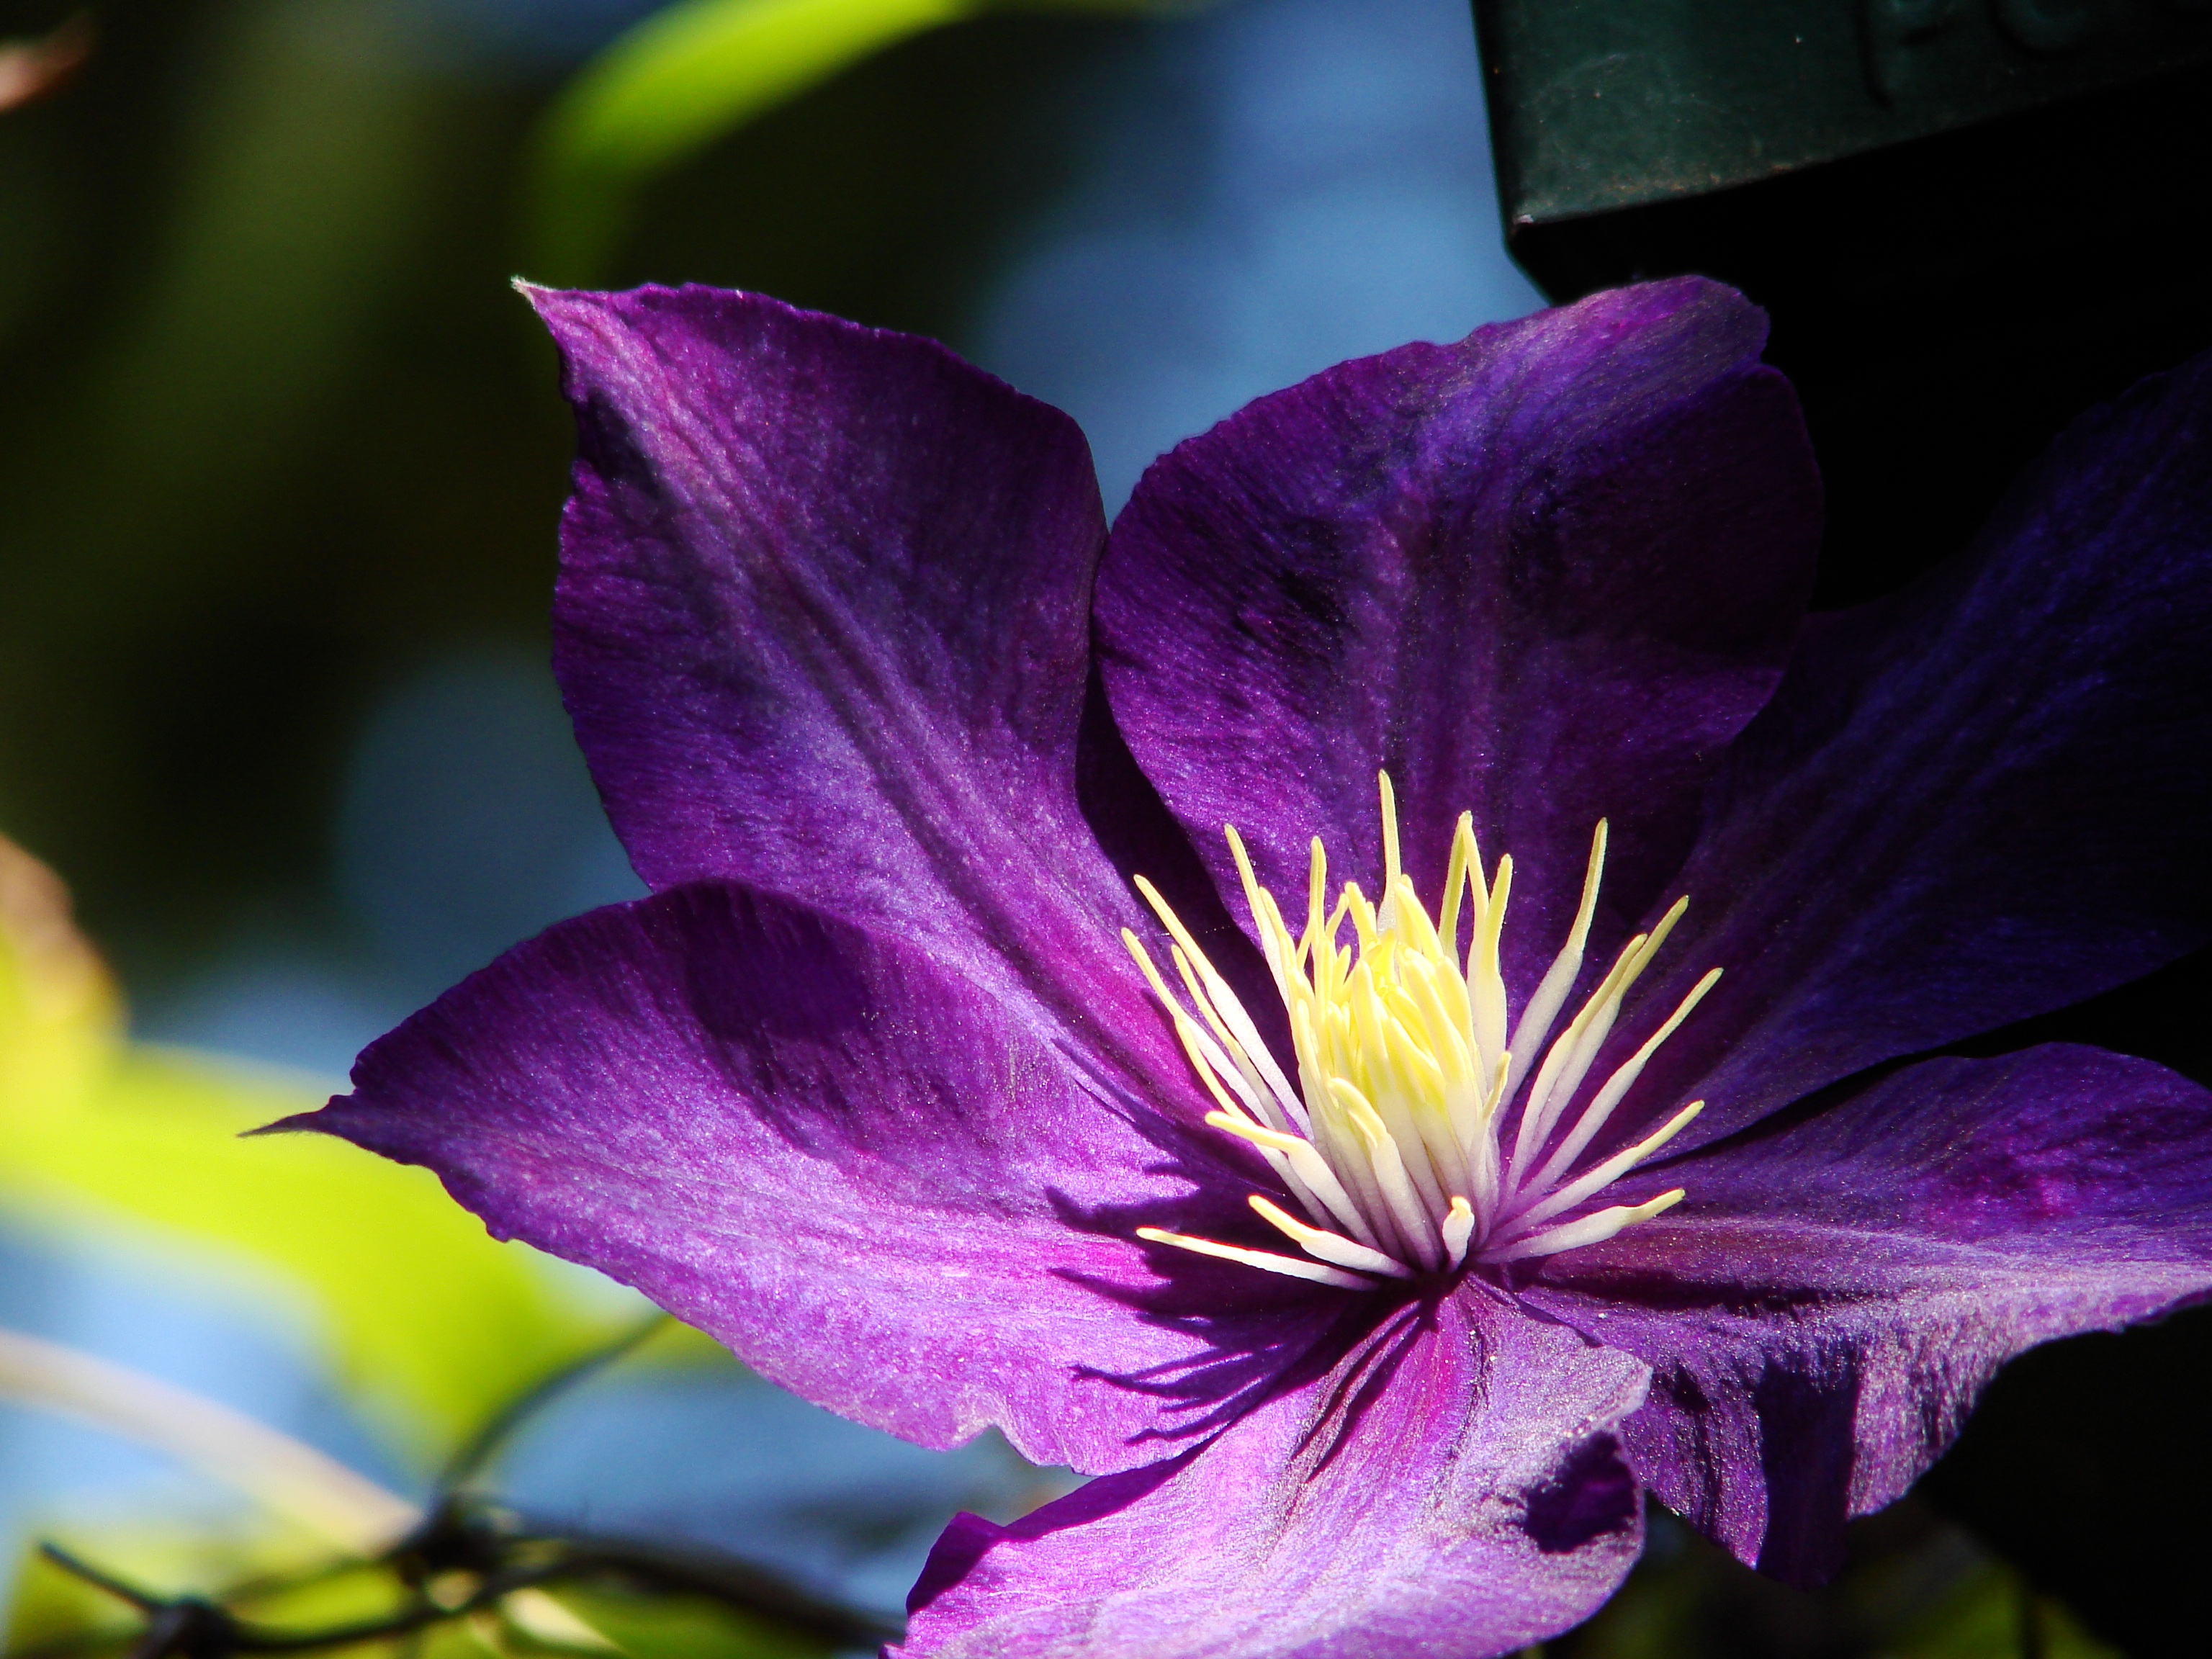
nature, blossom, plant, photography, flower, purple, petal, bloom, summer, green, blooming, blue, flora, lavender, wildflower, close up, clematis, macro photography, flowering plant, land plant